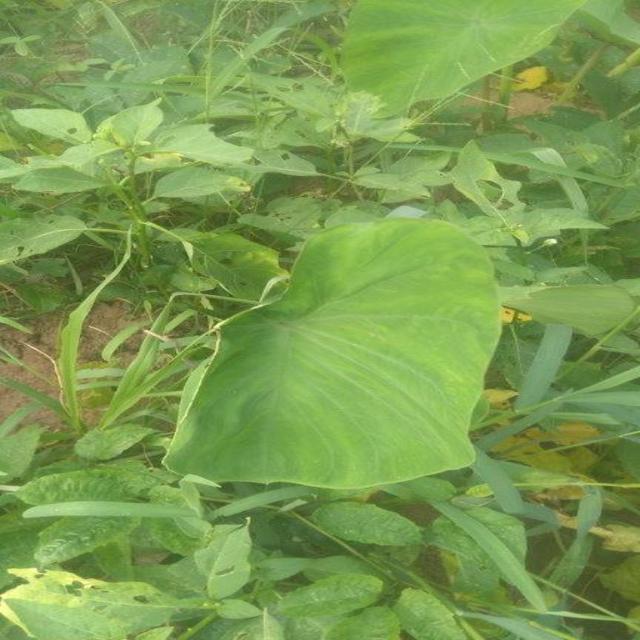
Label: Healthy